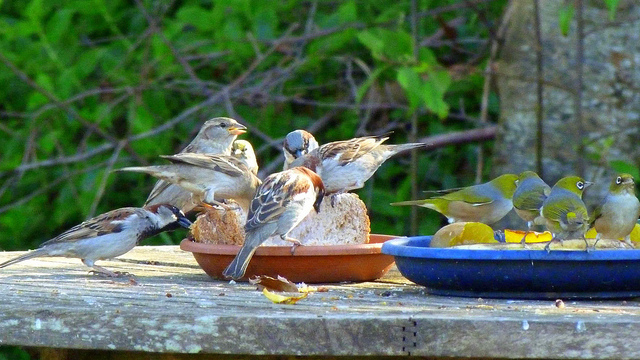
user: Given an image and a question. Answer the question in a short answer. Question: What kind of birds are these? Short Answer:
assistant: sparrow